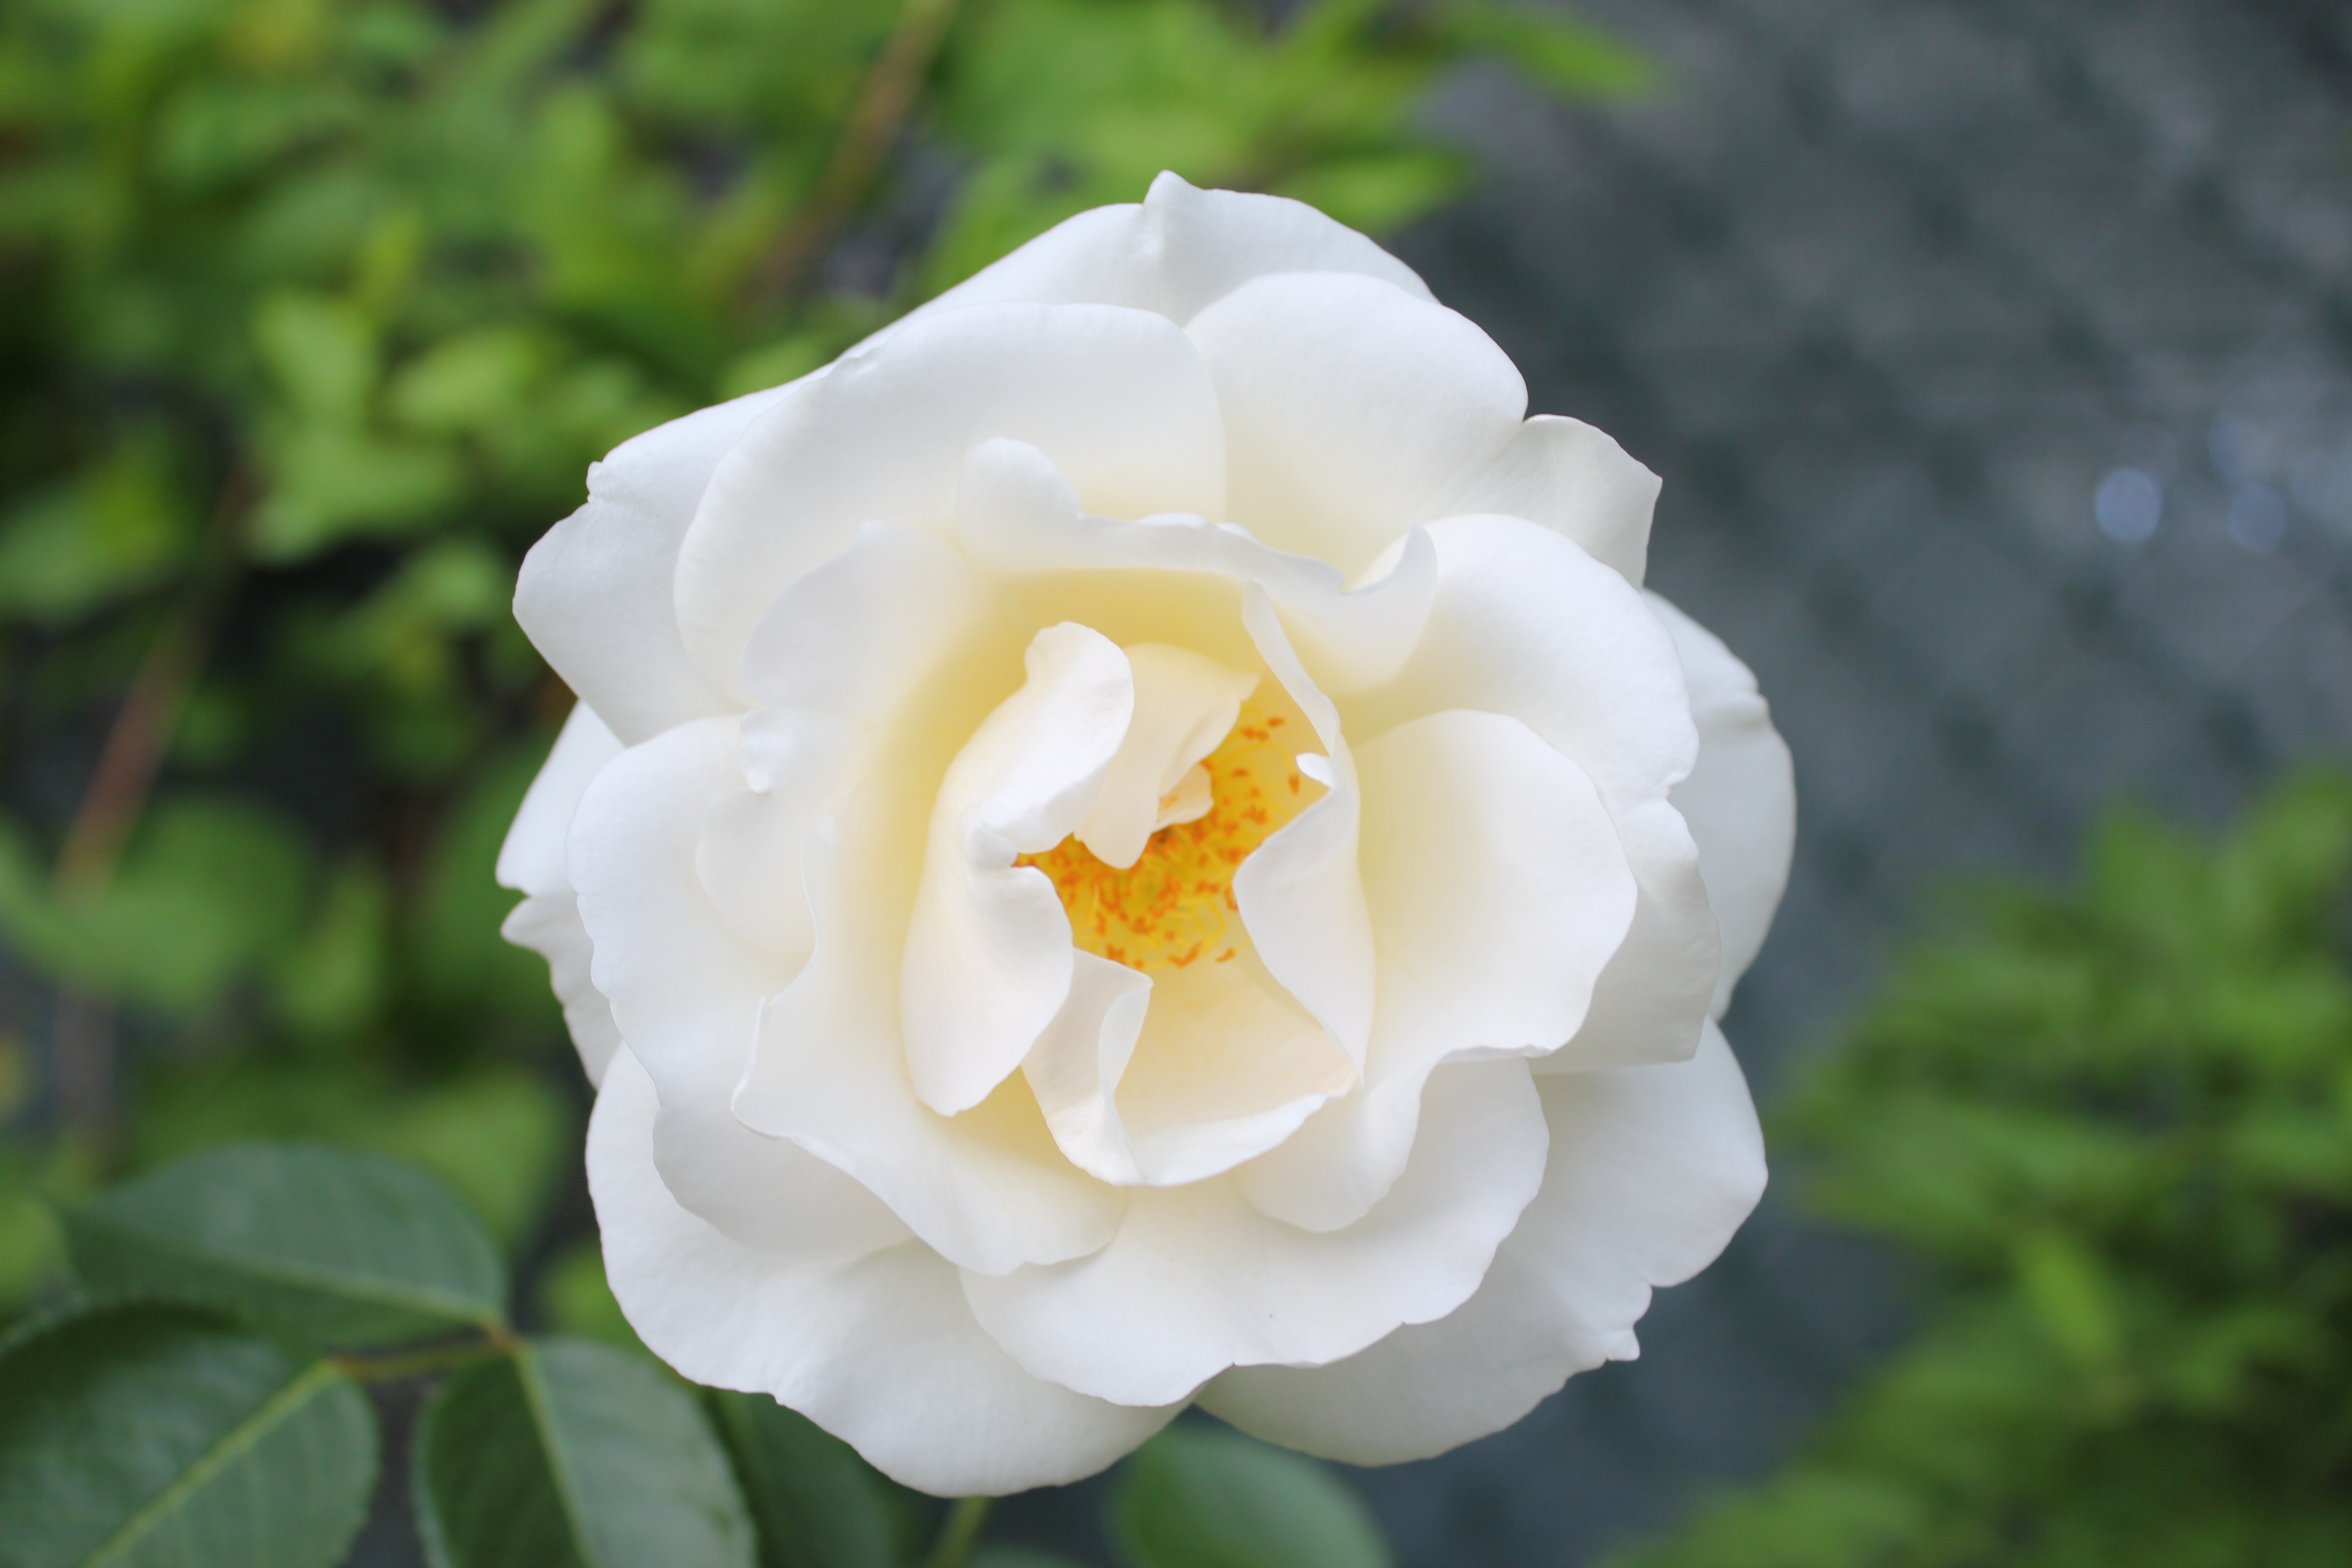
nature, blossom, plant, white, flower, petal, rose, botany, garden, flora, plants, rosa, floribunda, macro photography, white rose, flowering plant, garden roses, rose family, land plant